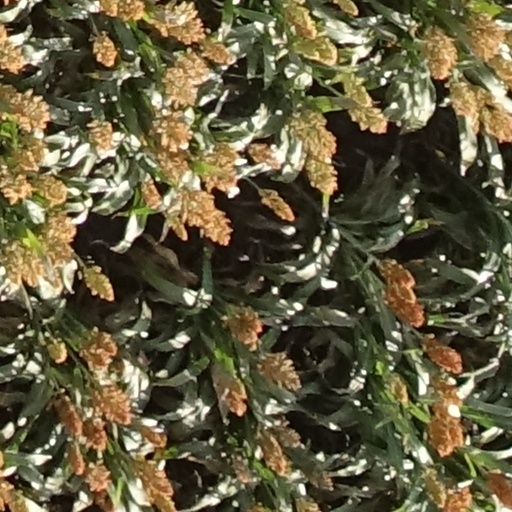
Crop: sorghum